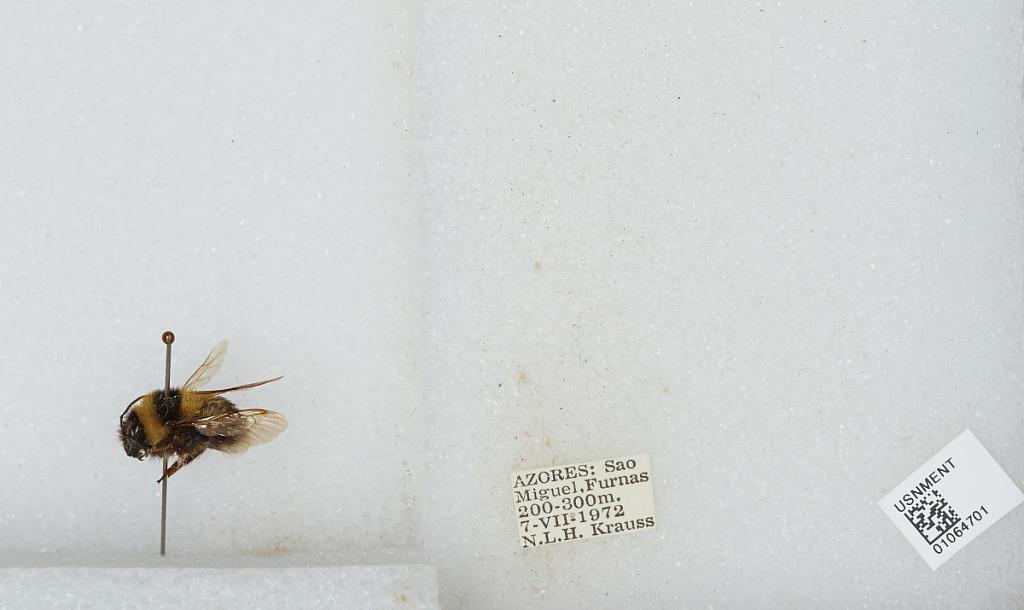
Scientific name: Bombus sp.
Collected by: N. Krauss
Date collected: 1972-7-7
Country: Portugal
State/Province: Azores
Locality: Furnas, Sao Miguel
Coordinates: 37.7722, -25.3131